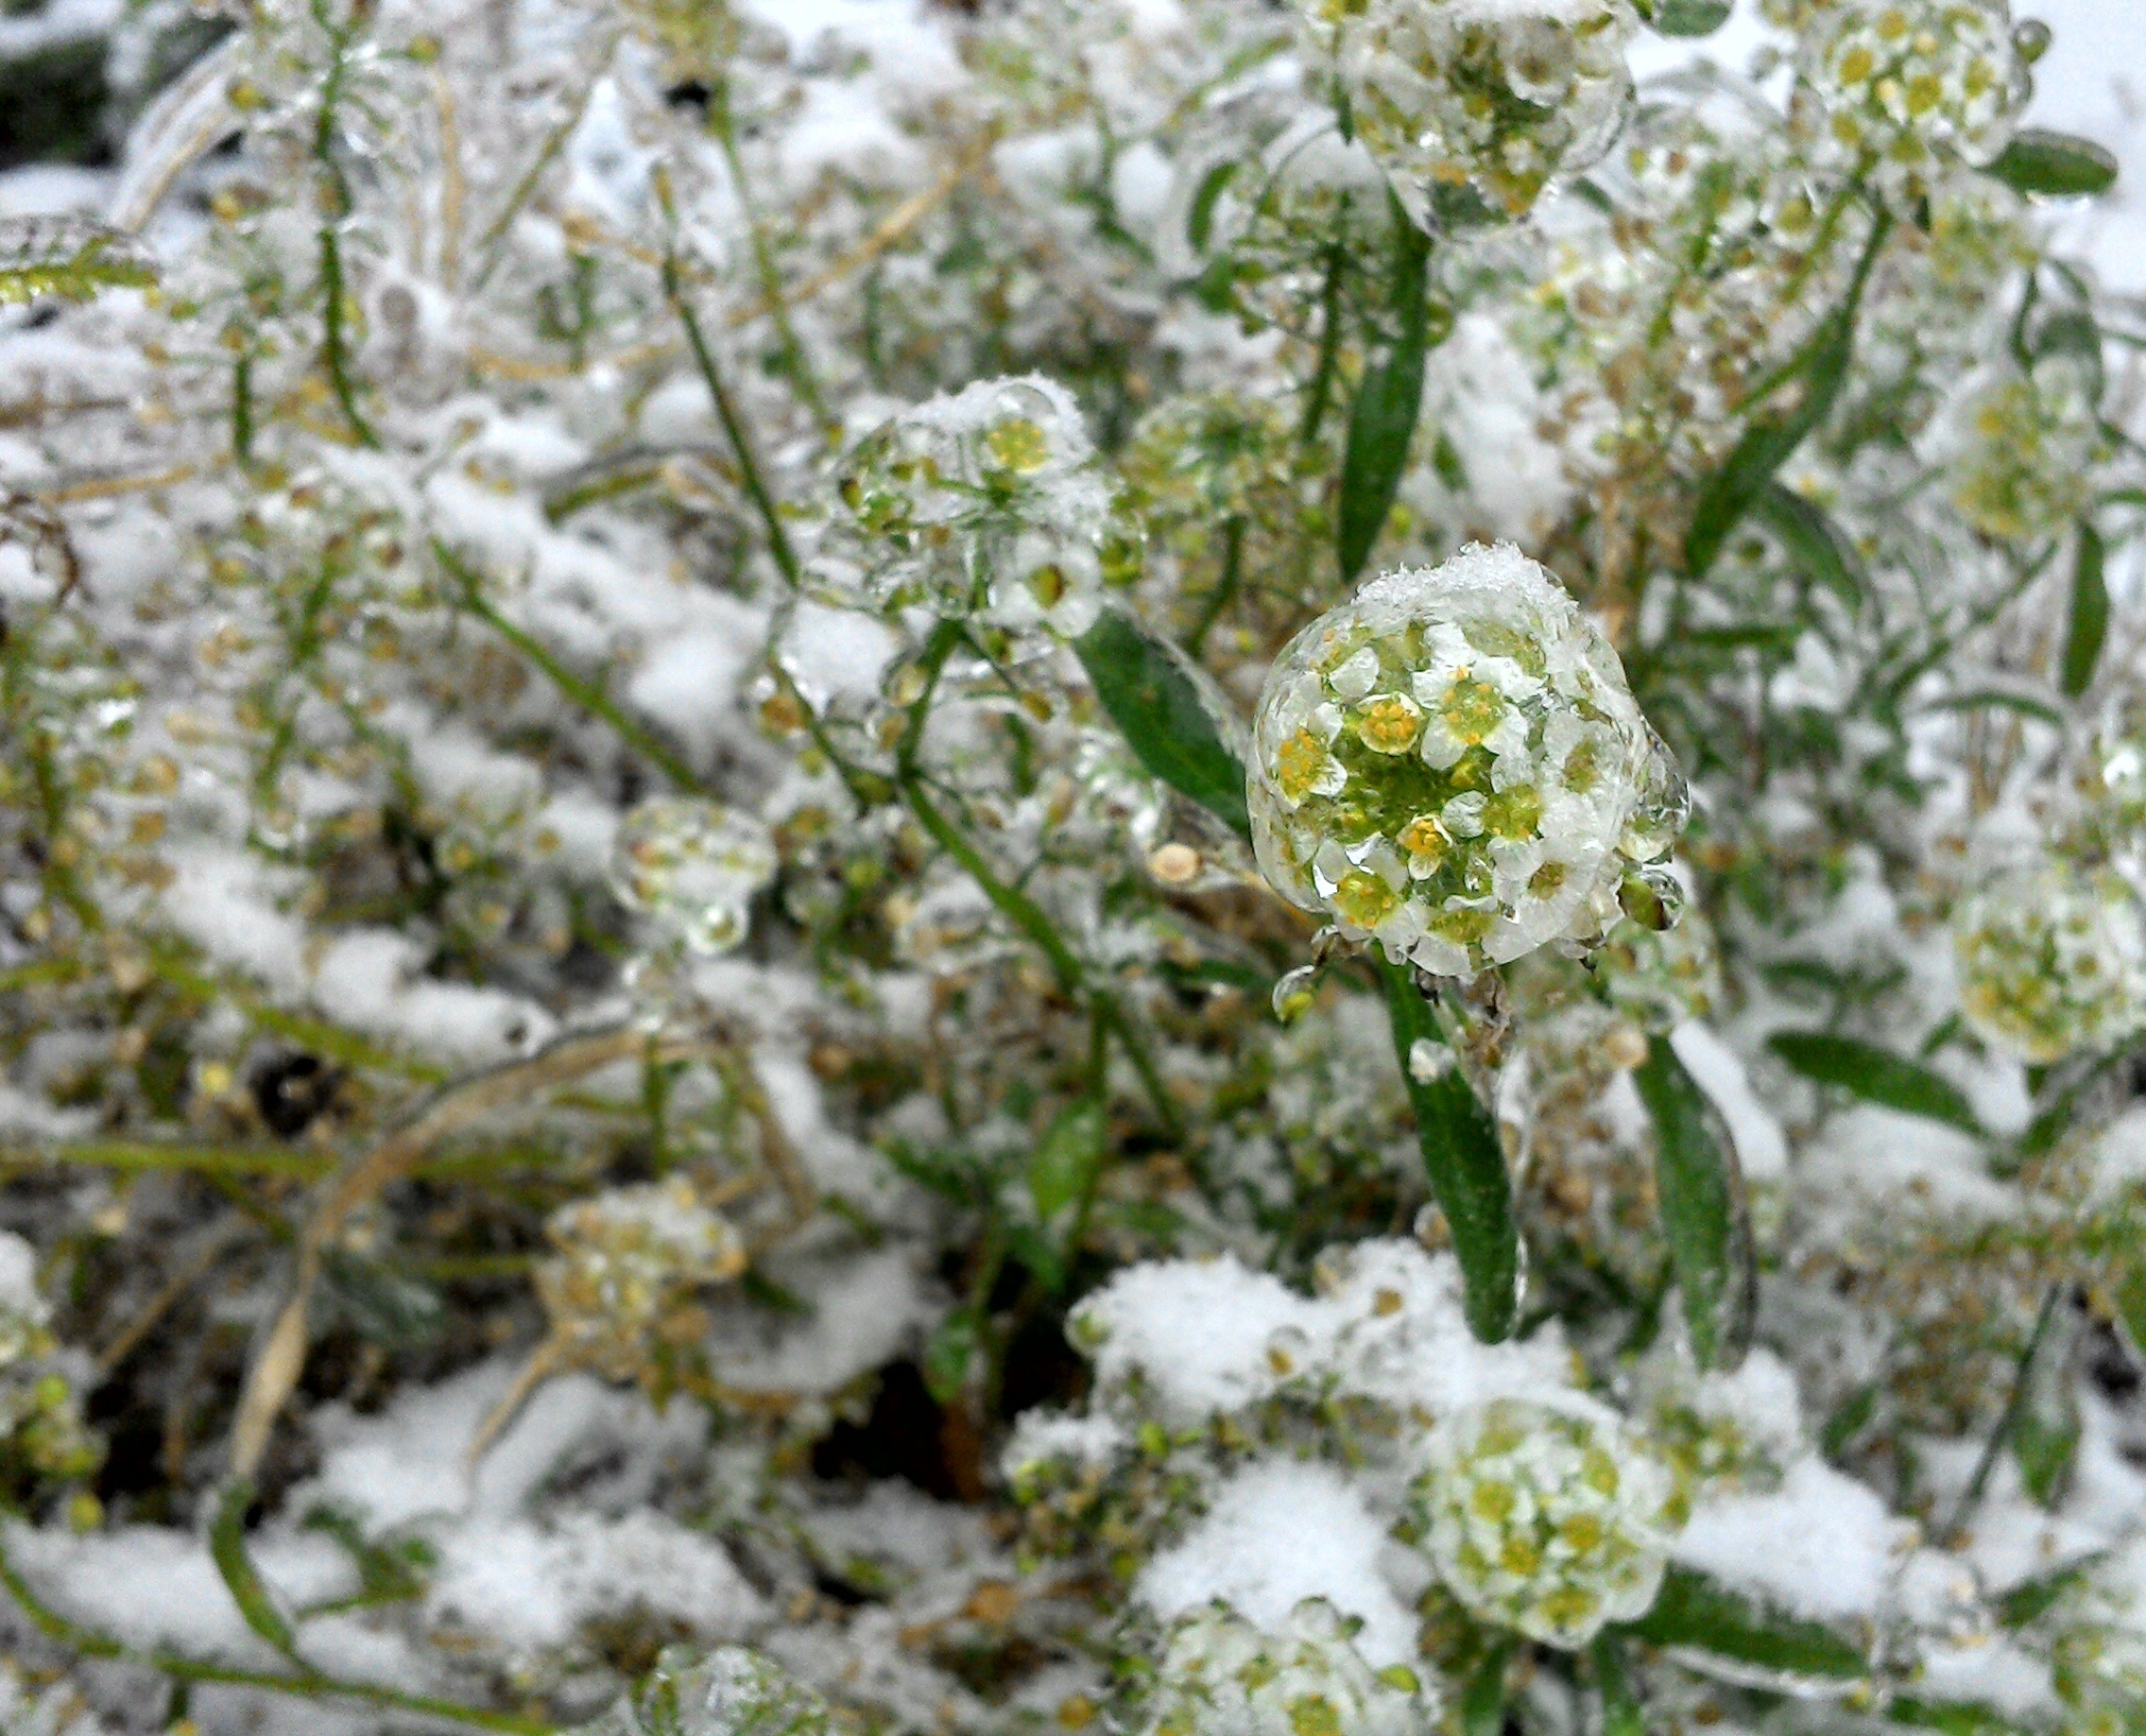
tree, nature, branch, blossom, snow, winter, plant, flower, frost, spring, produce, evergreen, botany, frozen, flora, season, ornament, shrub, flowering plant, subshrub, woody plant, land plant